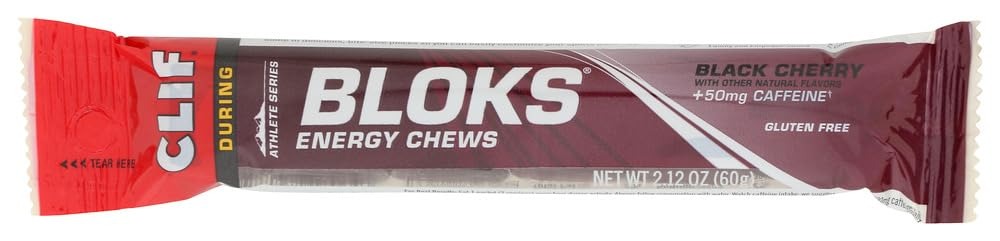
Item Name: Clif Shot Bloks - Black Cherry With Caffeine Flavor, 2.1000-Ounce (Pack of 9)
Product Description: black cherry with caffeine
Value: 19.0
Unit: Ounce

Price: 2.18